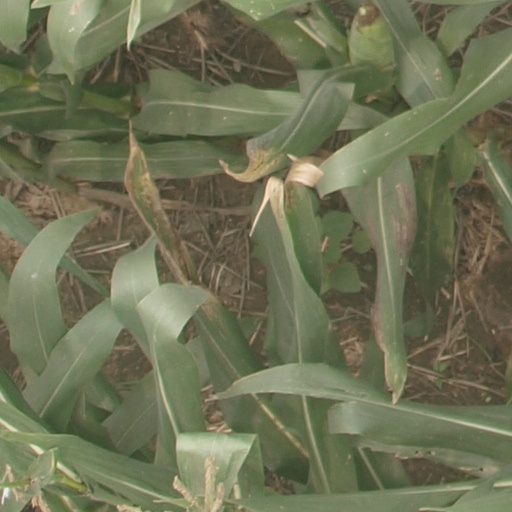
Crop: maize; corn